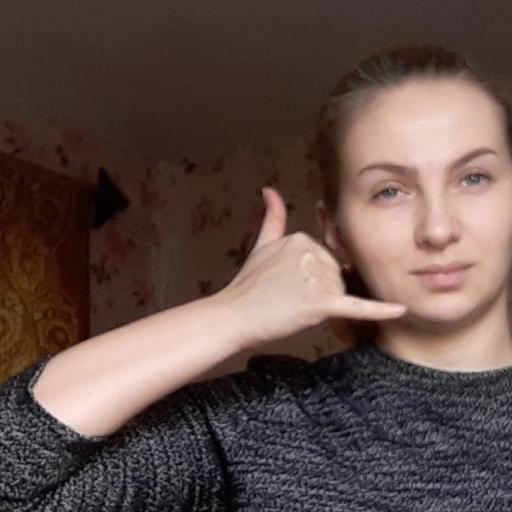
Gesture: call